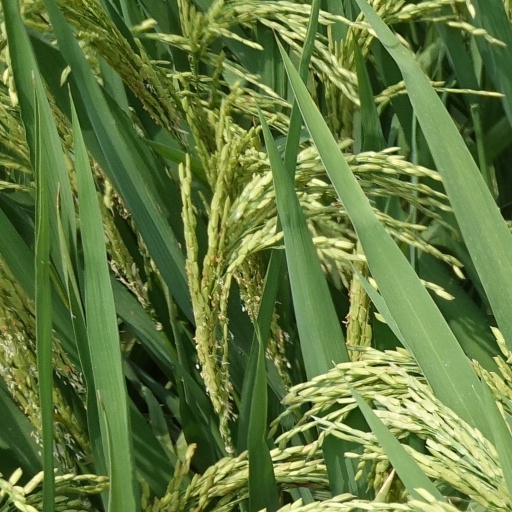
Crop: rice